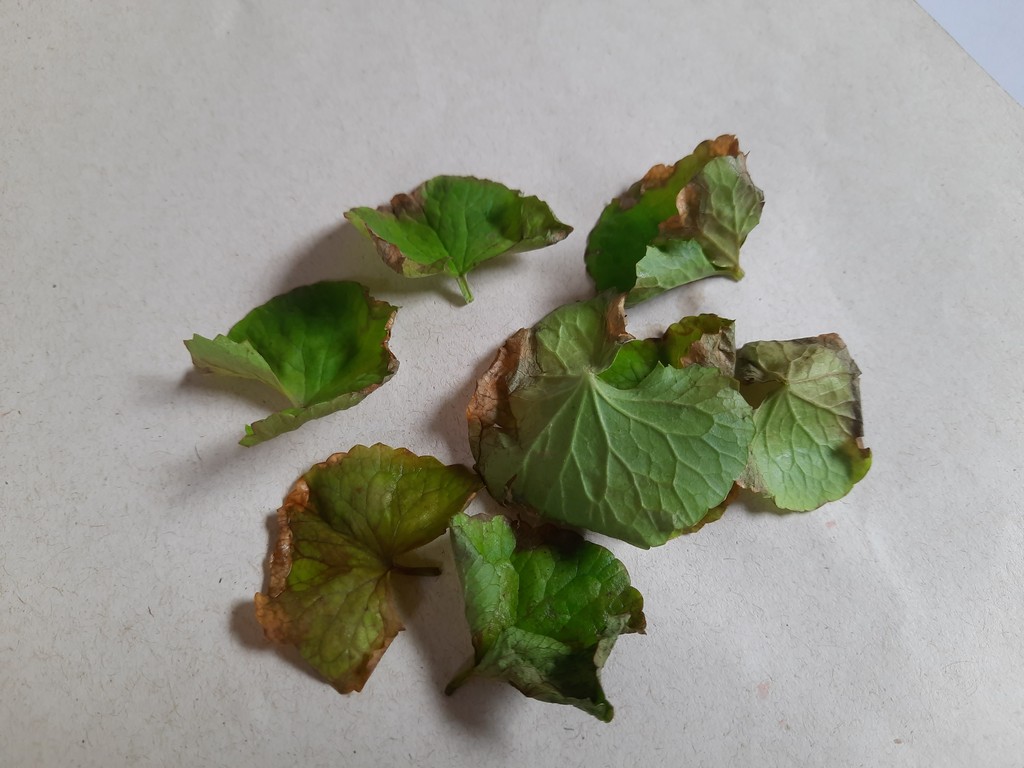
Label: Unhealthy